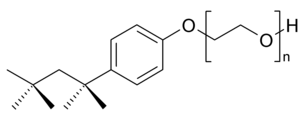
Le Triton X-100 est un détergent de synthèse de formule brute C₈H₁₇C₆H₄(OC₂H₄)₉₋₁₀OH.